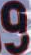
Number: 9